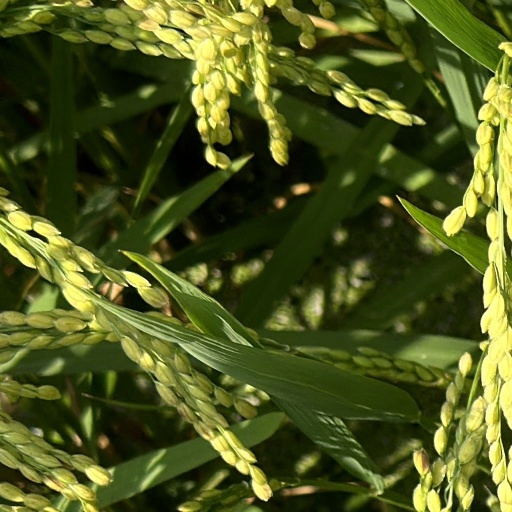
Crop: rice